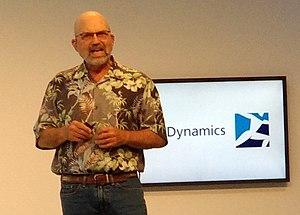
Marc Raibert est un ancien professeur à la Carnegie Mellon University et au MIT. Il a fondé le CMU Leg Lab en 1980, l'a transféré au MIT en 1986 et l'a dirigé jusqu'en 1995. Il a fondé Boston Dynamics, une société de simulation et de robotique en 1992. Raibert a mis au point les premiers robots à sauts auto-équilibrés, une avancée significative en robotique. Raibert a obtenu un BSEE de la Northeastern University en 1973 et un doctorat du MIT en 1977. Sa thèse s'intitule Contrôle moteur et apprentissage par le modèle d'espace d'état.